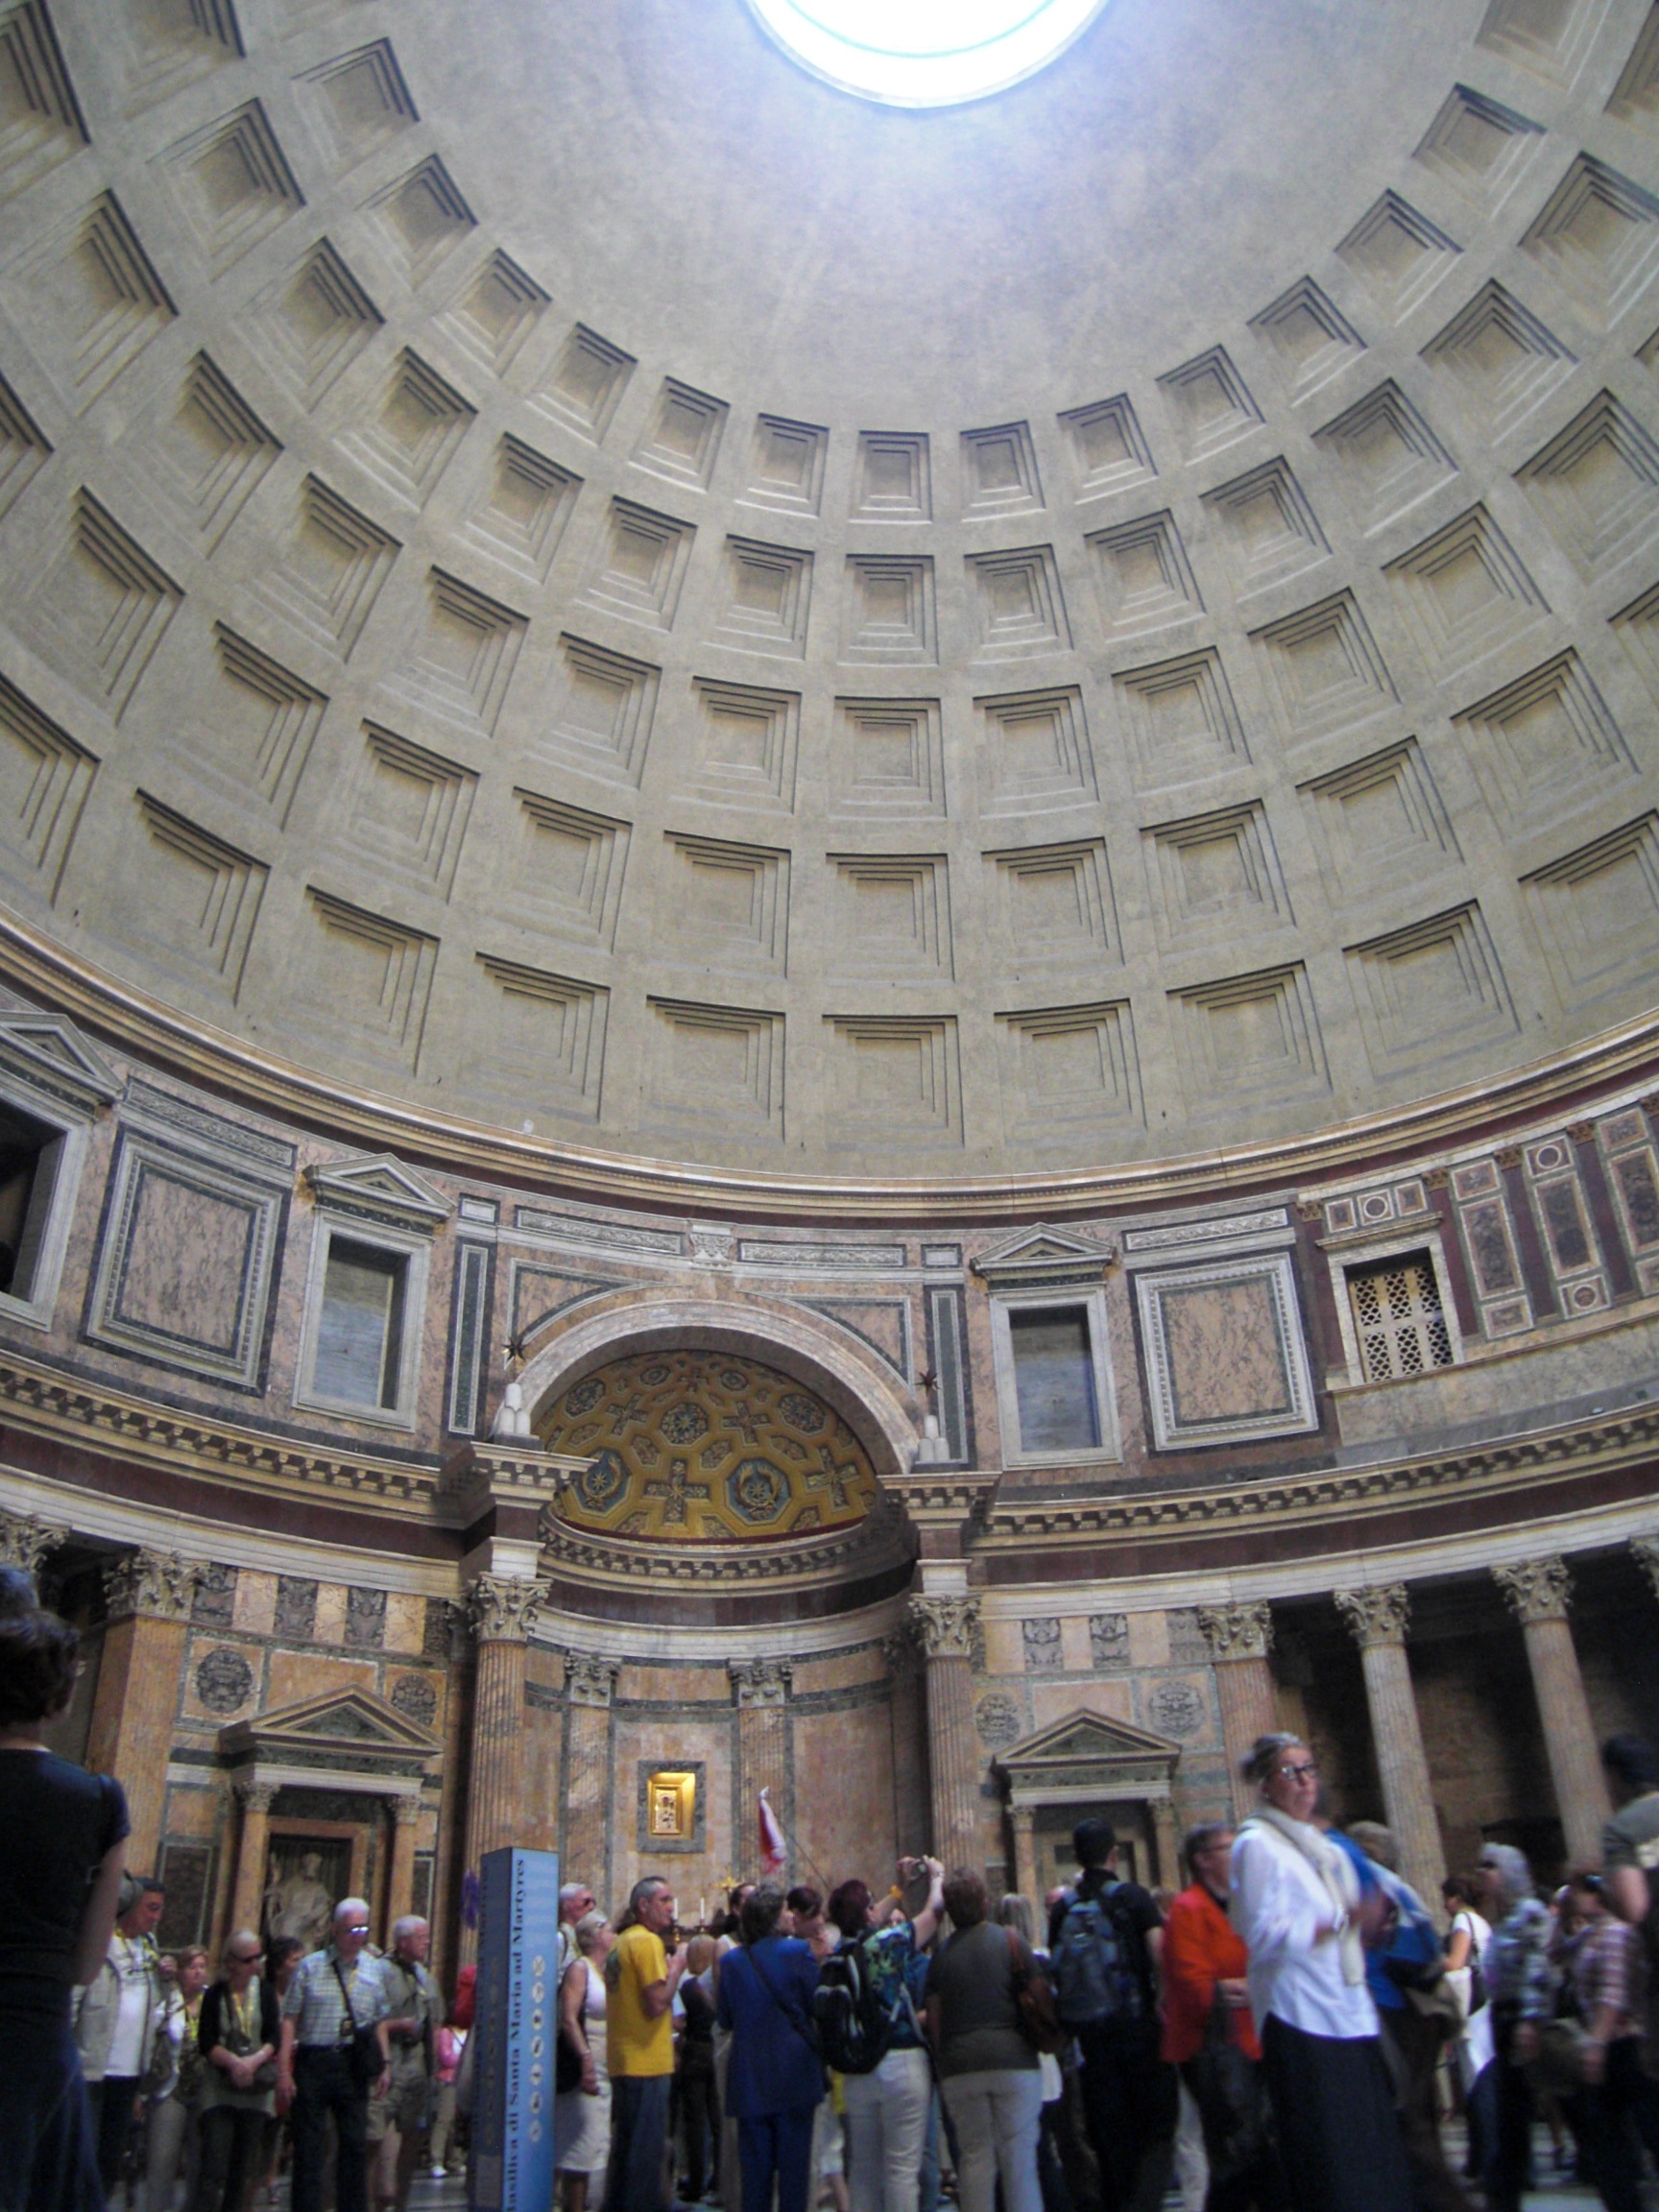
architecture, building, old, italy, church, rome, temple, roman, basilica, dome, pantheon, romans, antiquity, ancient rome, dome building